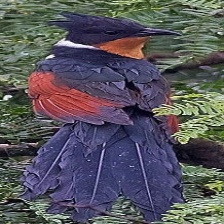
Species: CHESTNUT WINGED CUCKOO
Scientific name:  CLAMATOR COROMANDUS